Velasquita Ramírez

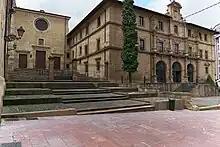
Monastery of San Pelayo where Velasquita lived as a nun.

They appear together for the last time at the end of 988 and she was probably repudiated a year later in 989. In 991, King Bermudo and his second wife, Elvira García, confirm a charter together for the first time. Velasquita left the court and settled in Oviedo with her daughter Cristina, and became a nun at the Monastery of San Pelayo, whose abbess at that time was the dowager Queen Teresa Ansúrez. Medievalist Margarita Torres believes that Velasquita and Teresa both planned and encouraged the marriage of Cristina, Velasquita's daughter, with Teresa's grandson, Ordoño Ramírez thereby joining both royal lineages. Velasquita appears on 14 March 996 at the Monastery of San Pelayo confirming a donation made by her former husband, King Bermudo and his second wife Elvira. In 1024, she was also present and confirmed the charter whereby her daughter Cristina, already widowed, founded the Monastery of Cornellana where she would eventually retire.